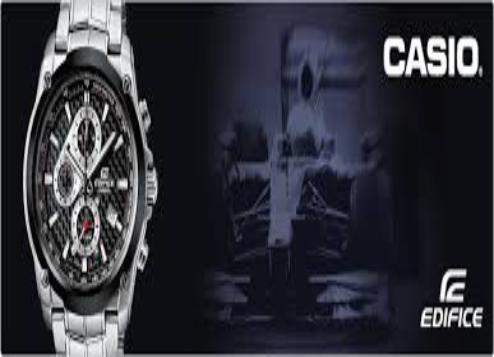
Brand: Casio
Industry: Clothes